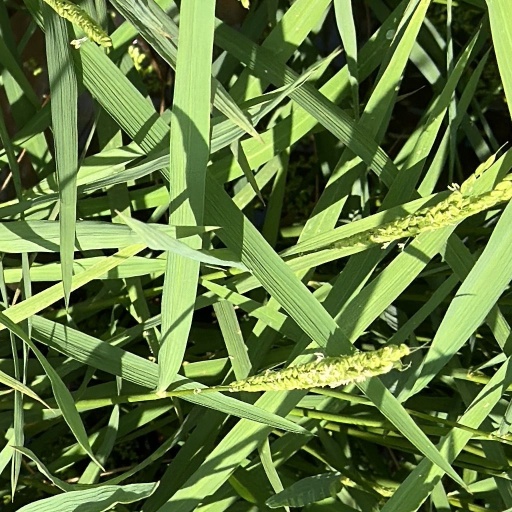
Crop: rice